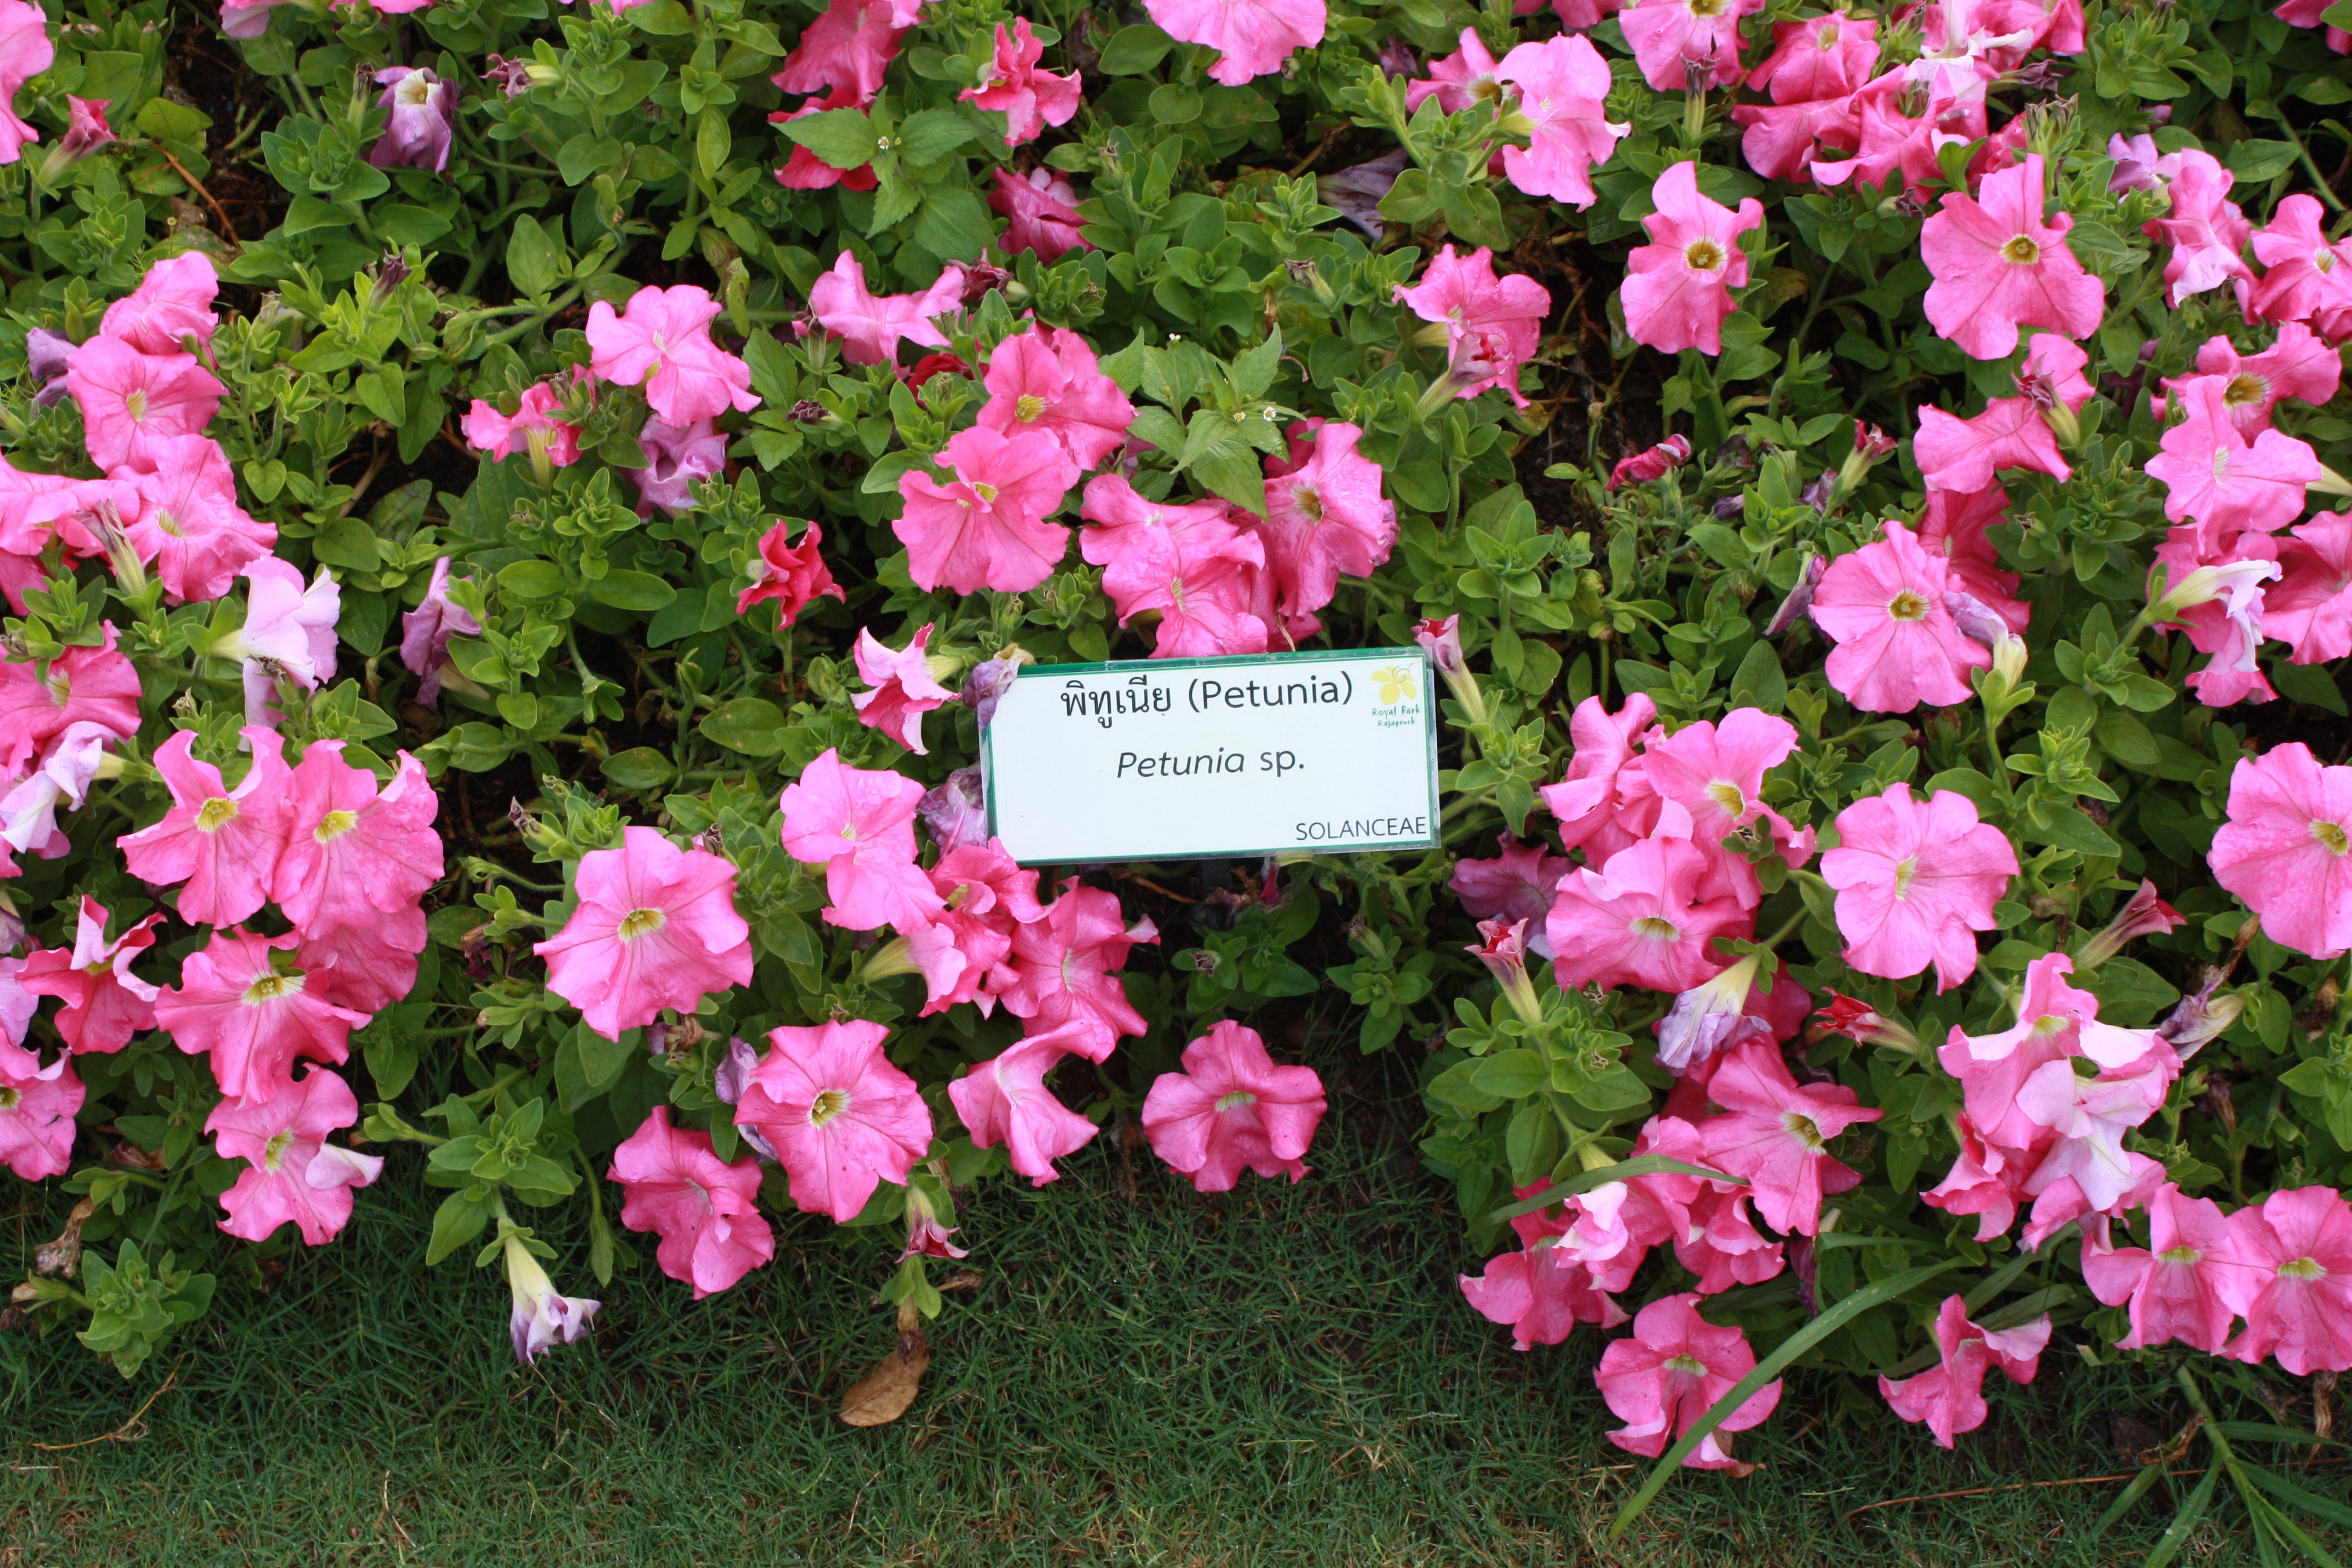
outdoor, plant, flower, rose, fresh, garden, flora, flowers, shrub, rhododendron, petunia, floribunda, flowering plant, garden roses, rose family, busy lizzie, petal pink, annual plant, woody plant, land plant, rosa wichuraiana